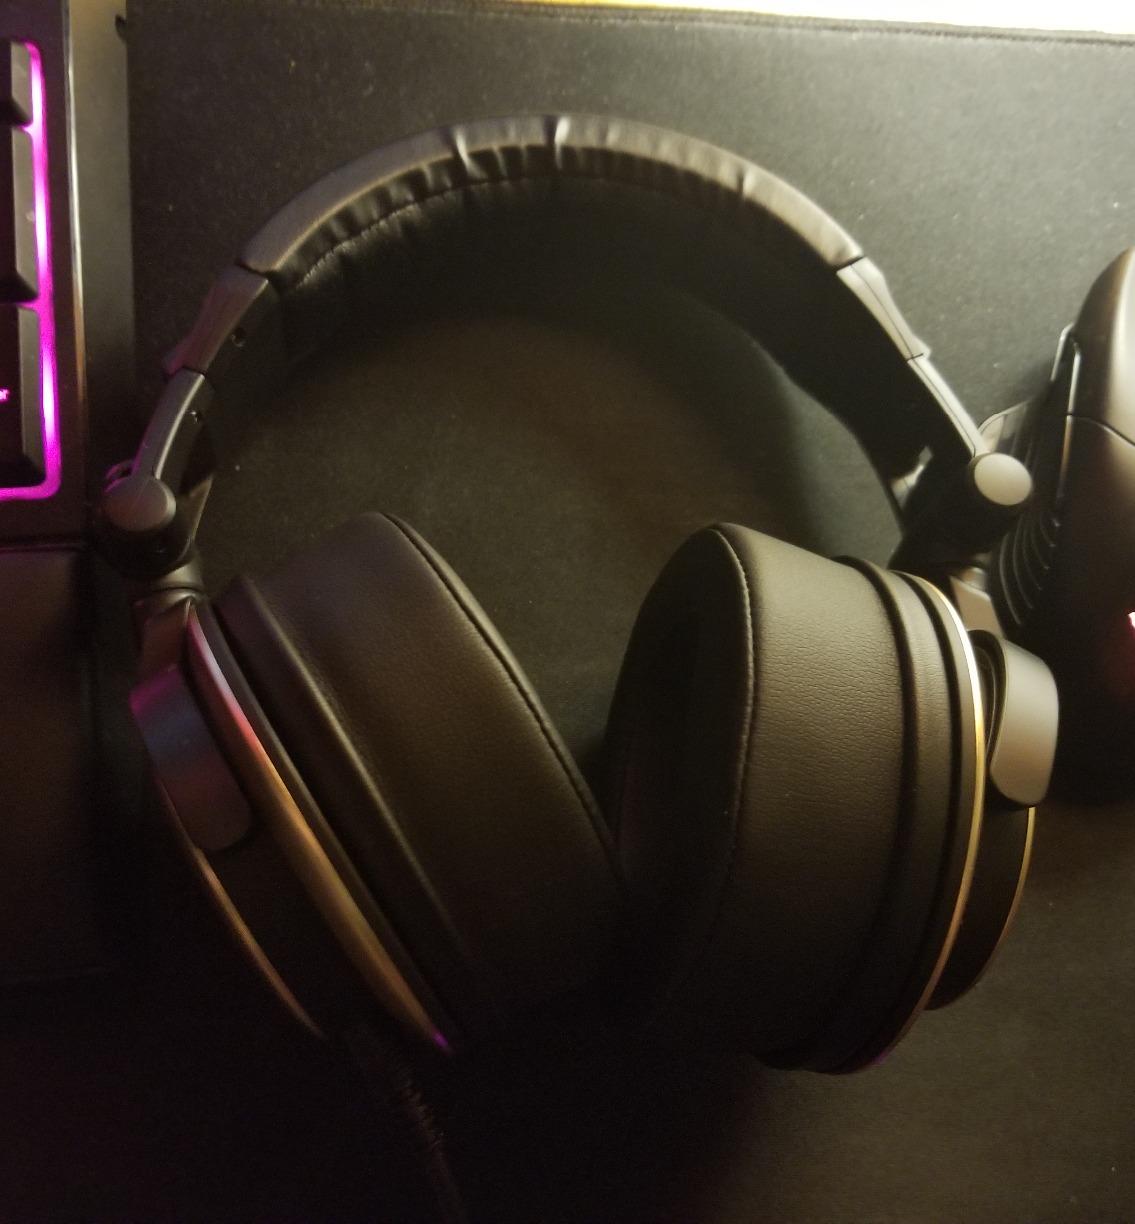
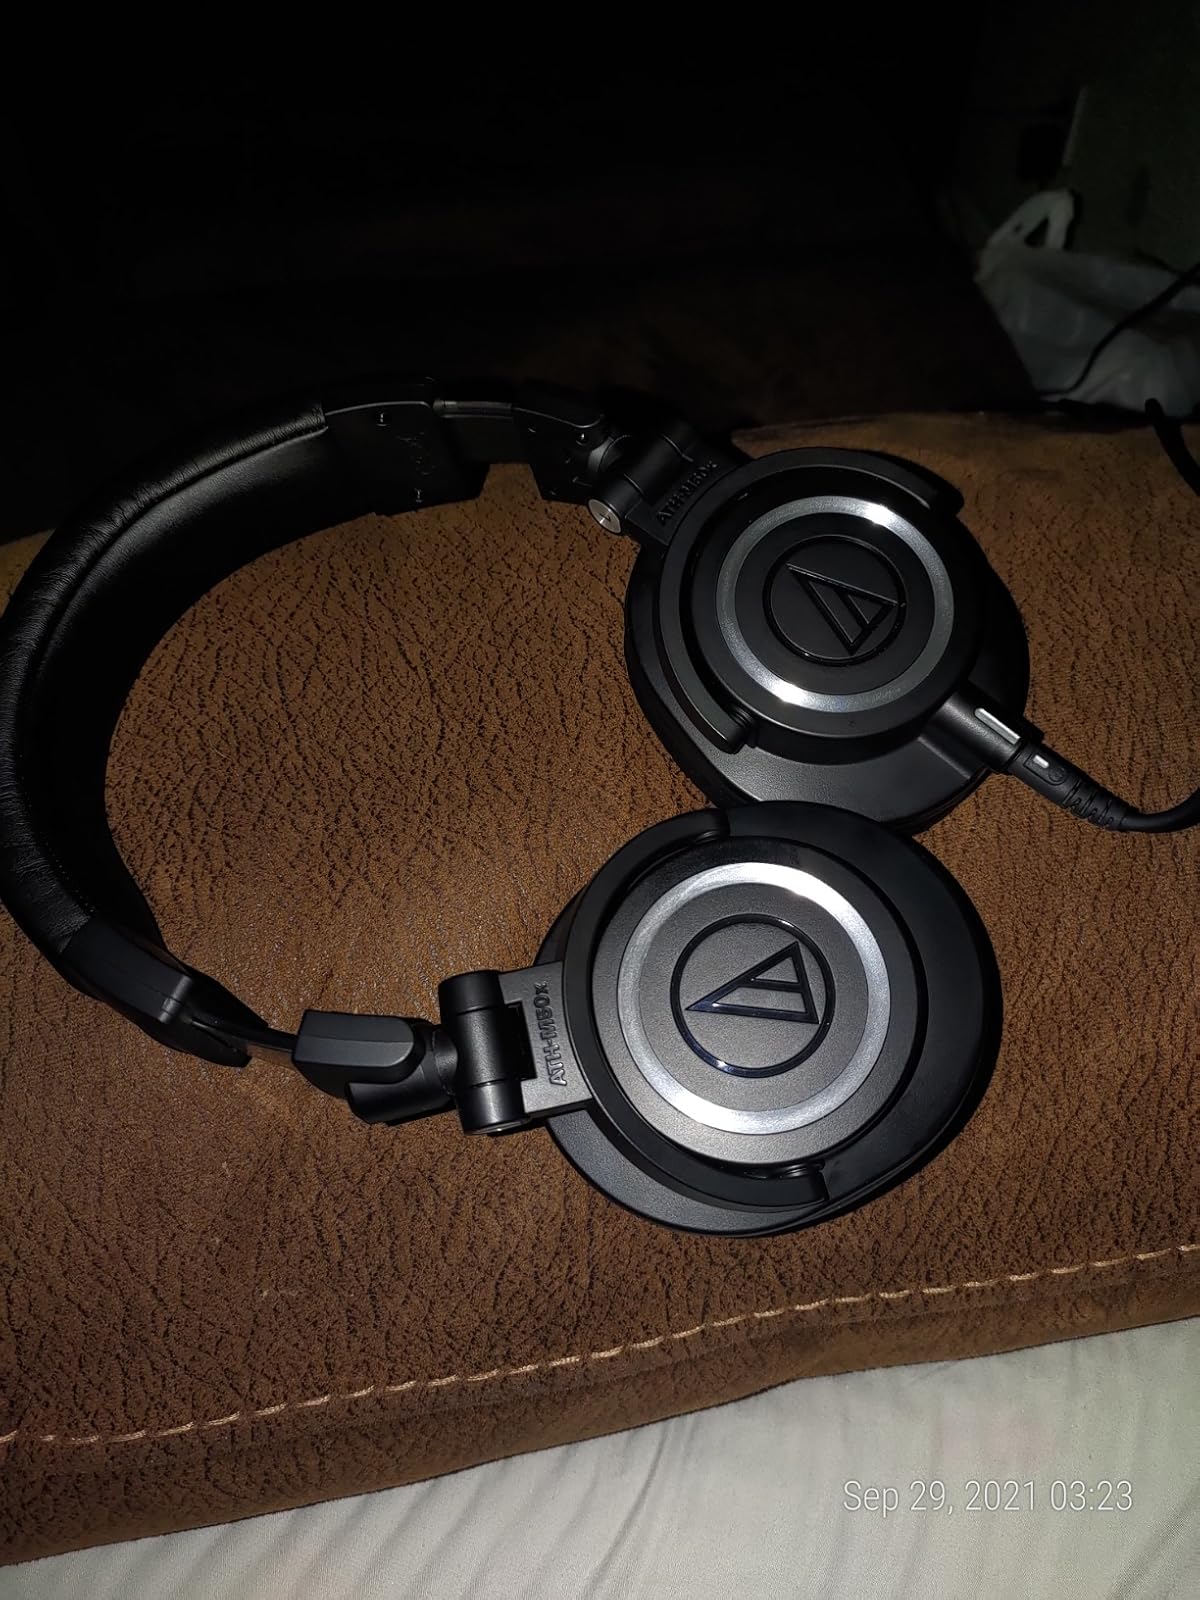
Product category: headphones
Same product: no